Pulgas Ridge Open Space Preserve

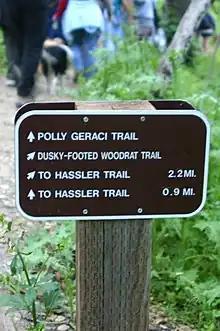
Trail names honor local contributors and the Dusky-Footed Woodrat.

Pulgas Ridge Open Space Preserve is open from dawn to 1/2 hour after dusk. Dogs are permitted on leash, and off-leash at the large off-leash dog area. All trails are open to dogs, but leash rules apply except in the marked off-leash area. No bikes or horses.